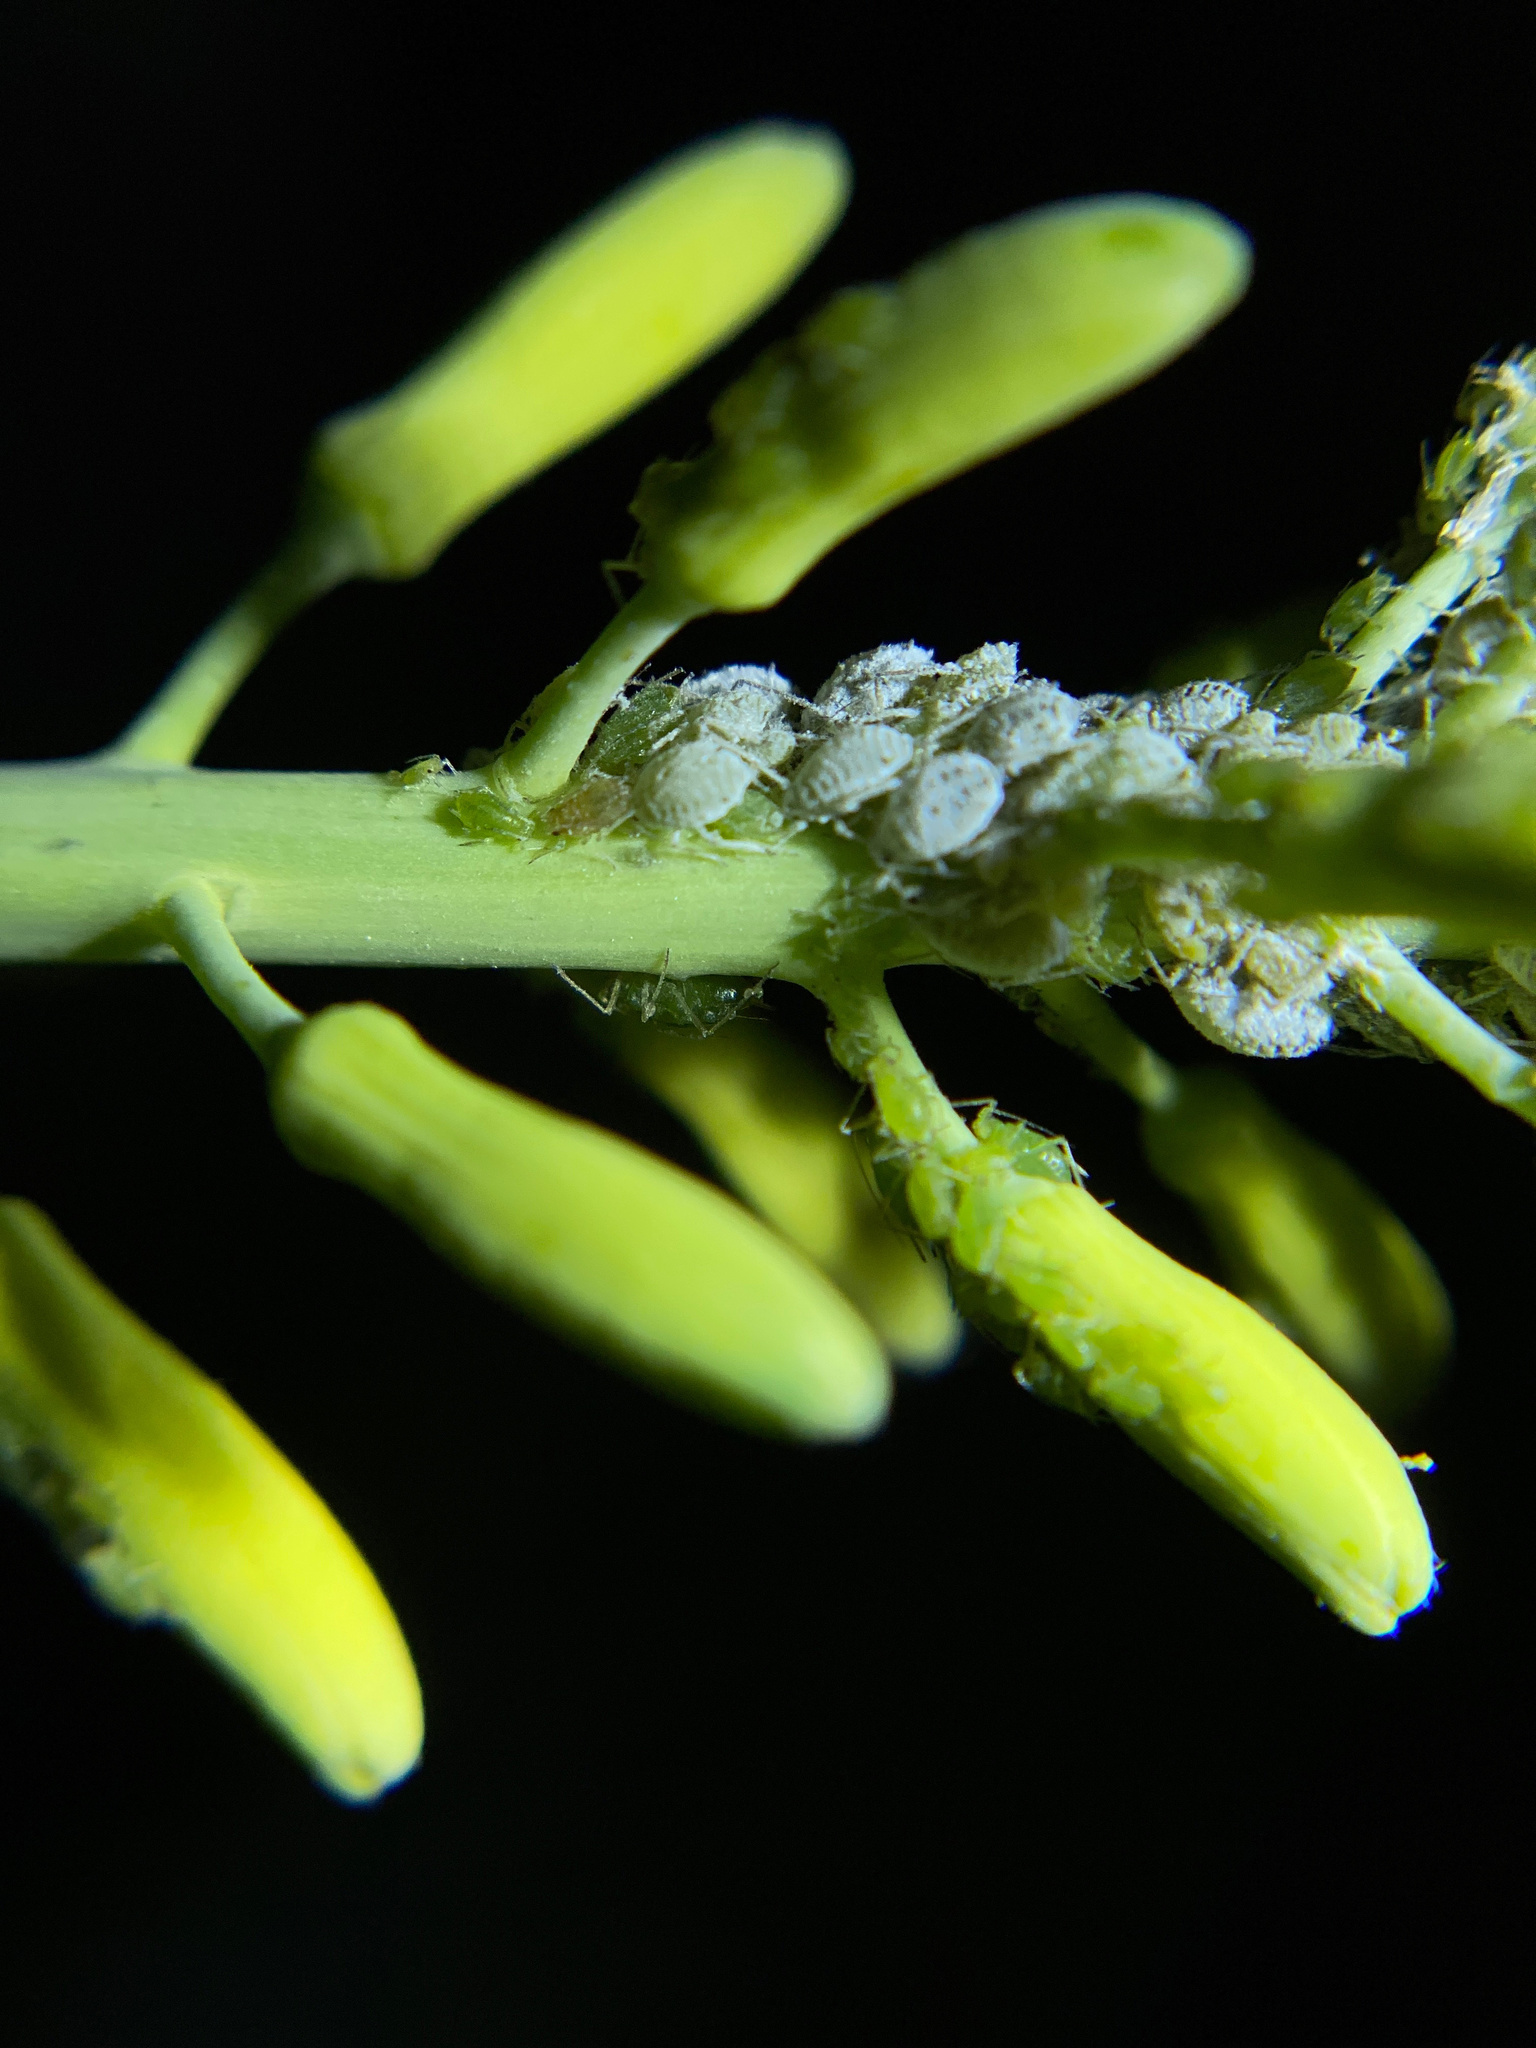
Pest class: cabbage_aphid